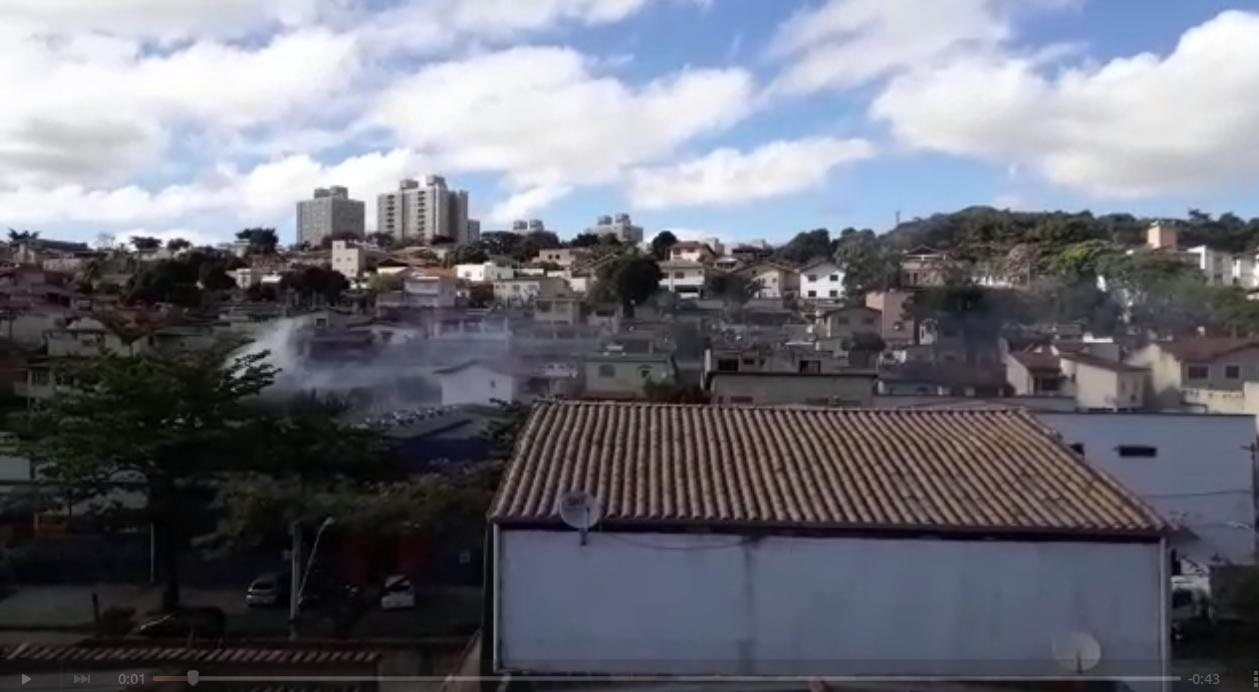
Fire: no
Smoke: yes